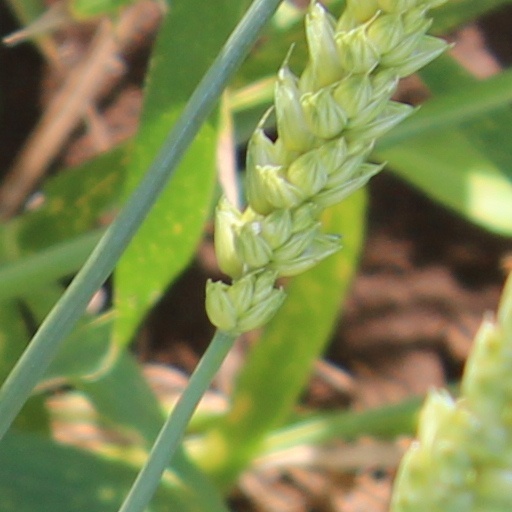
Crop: wheat